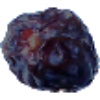
Label: Dates 1